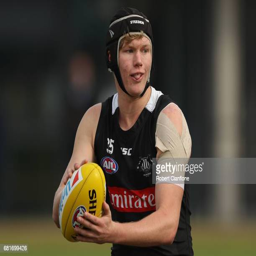
person controls the ball during a training session